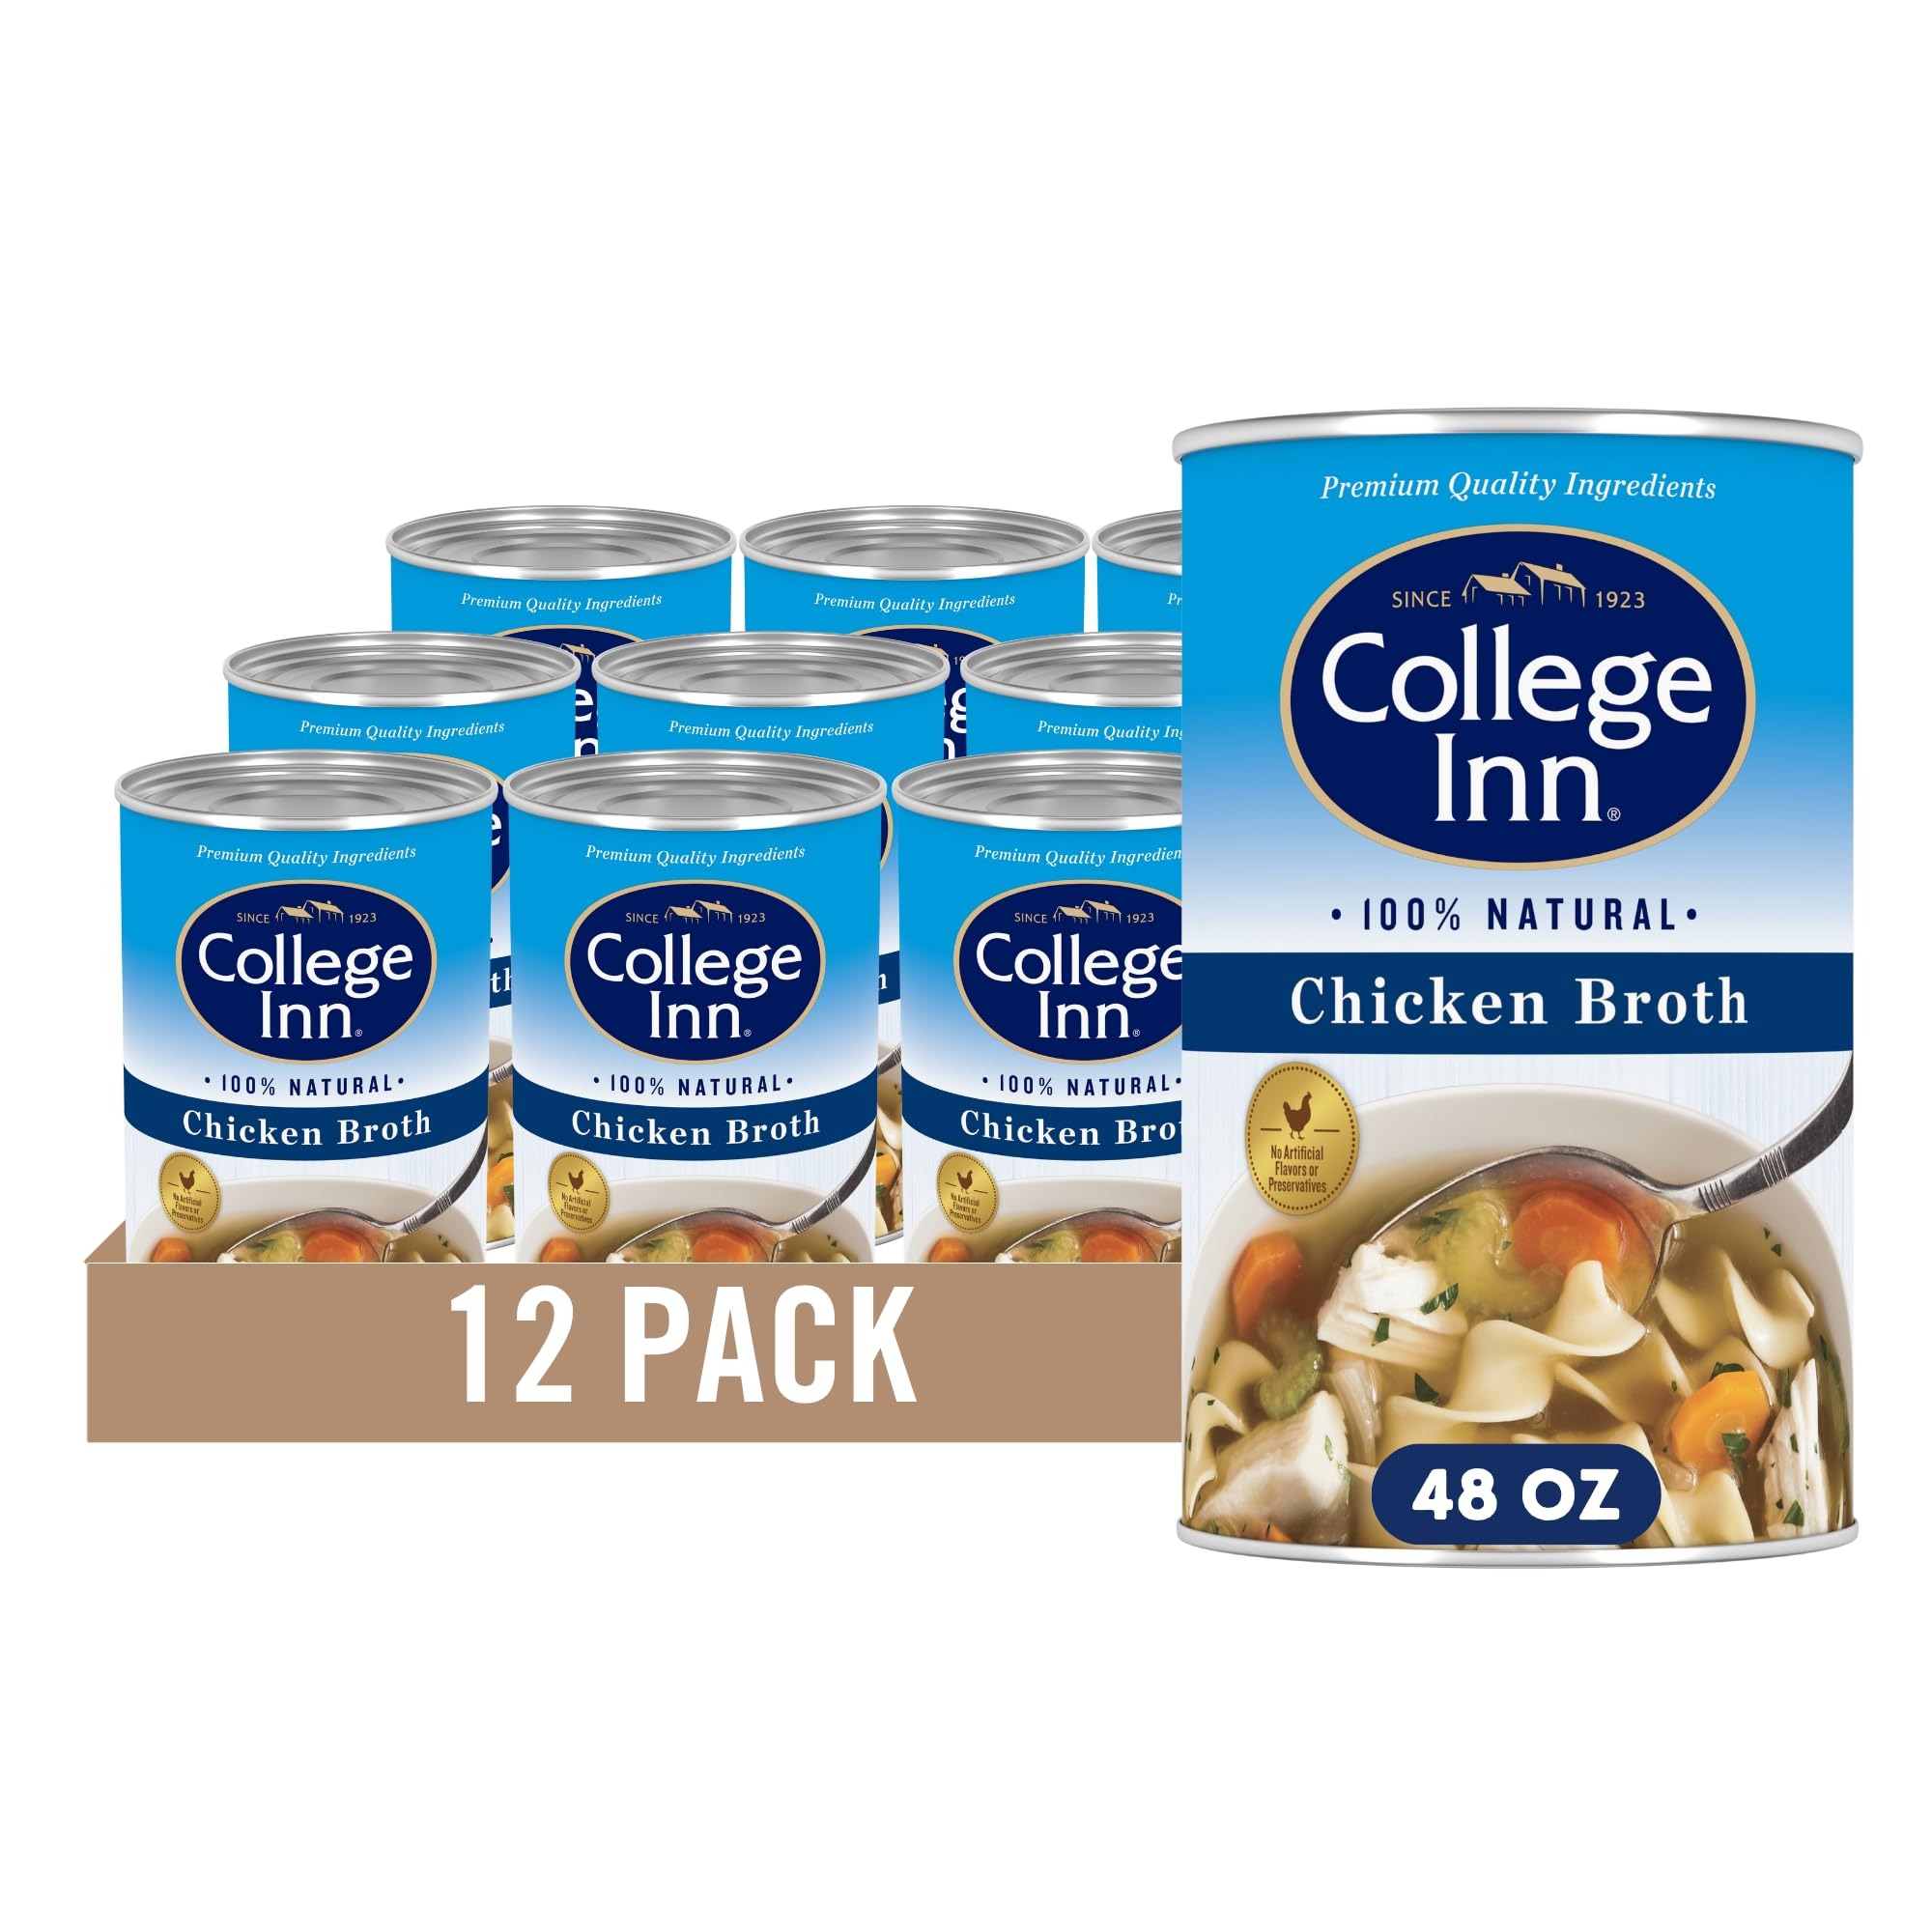
Item Name: College Inn Chicken Broth, 48 oz. Can (pack of 12)
Bullet Point 1: 48 oz can of COLLEGE INN Chicken Broth
Bullet Point 2: No artificial flavors or preservatives
Bullet Point 3: Enhance gravy, marinade, soup, stew, rice dishes, pasta dishes, stir-fry and more!
Bullet Point 4: Gluten Free
Bullet Point 5: Exceptional Flavor
Value: 576.0
Unit: Fl Oz

Price: 3.99